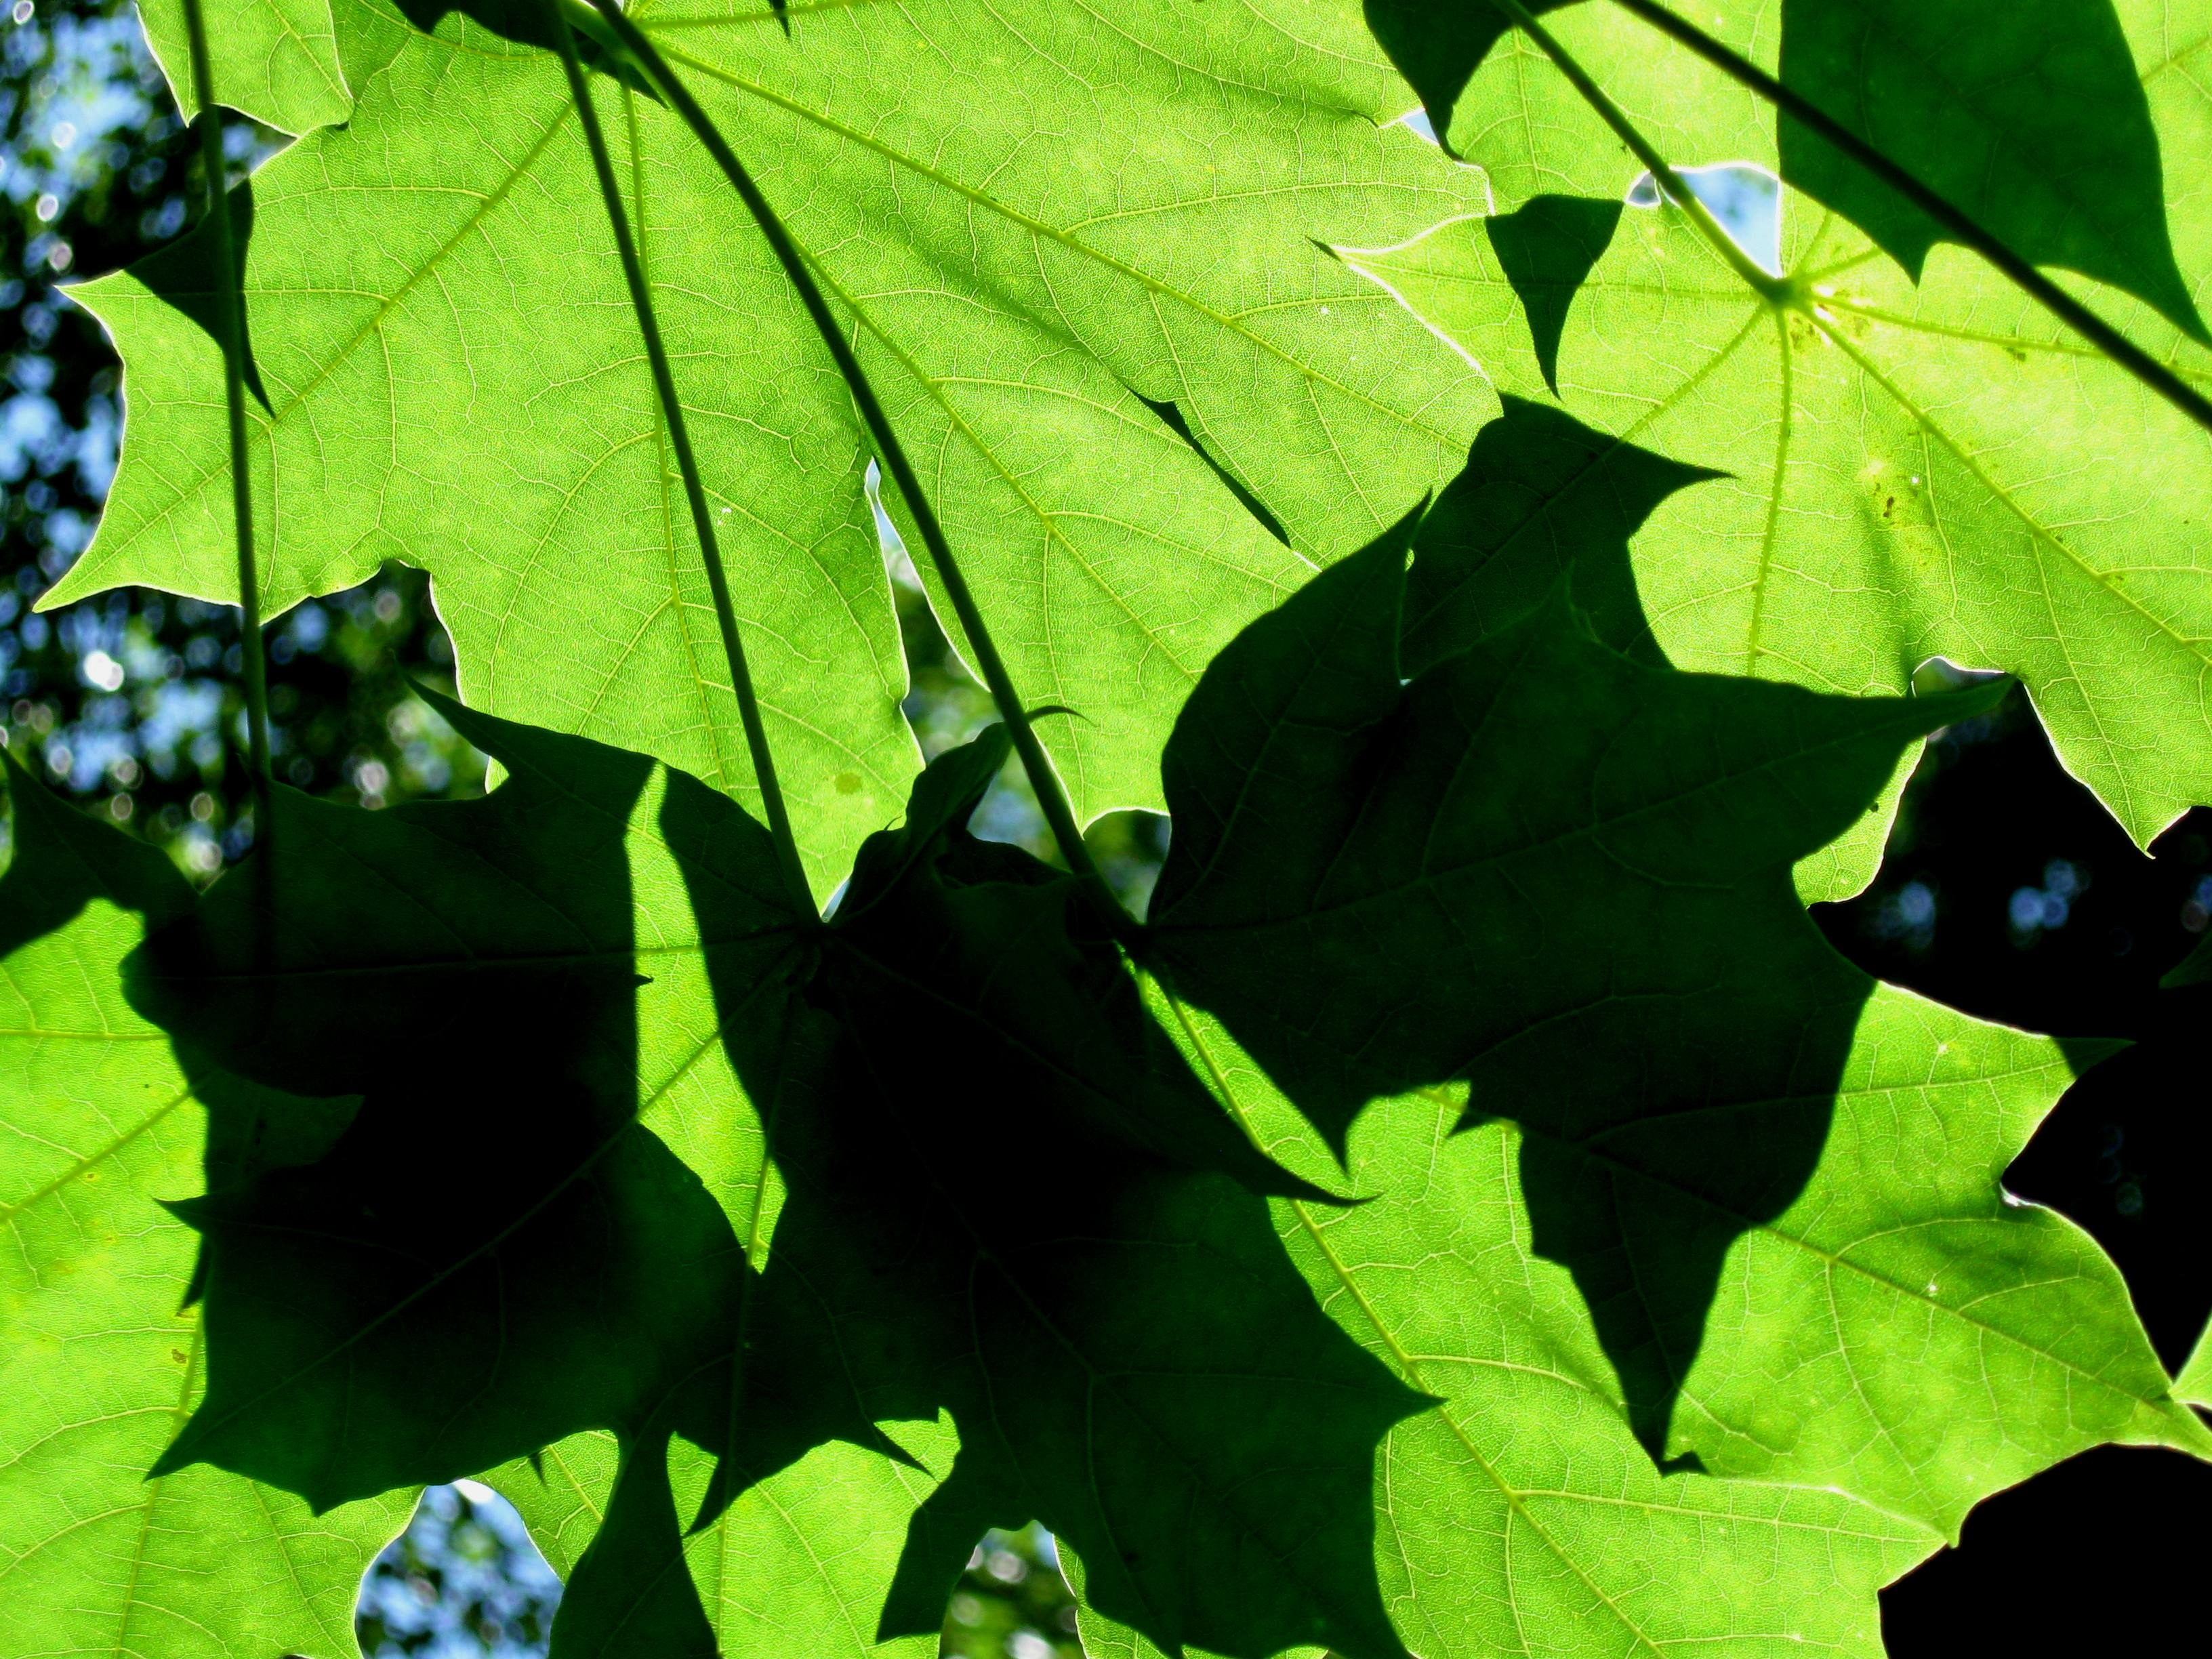
tree, nature, branch, plant, sunlight, leaf, flower, summer, foliage, green, jungle, produce, shadow, botany, flora, deciduous, flowering plant, maidenhair tree, plant stem, woody plant, land plant